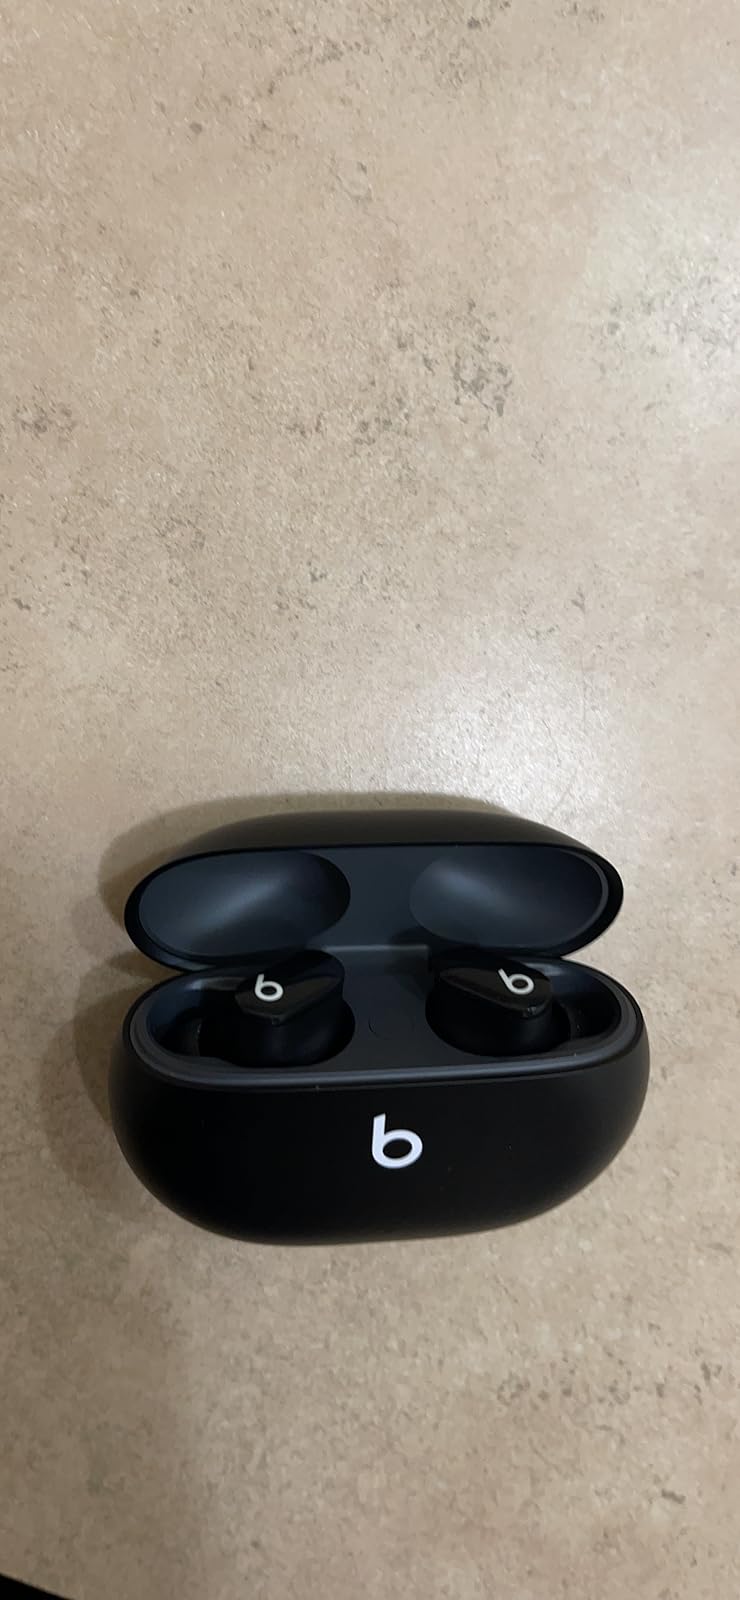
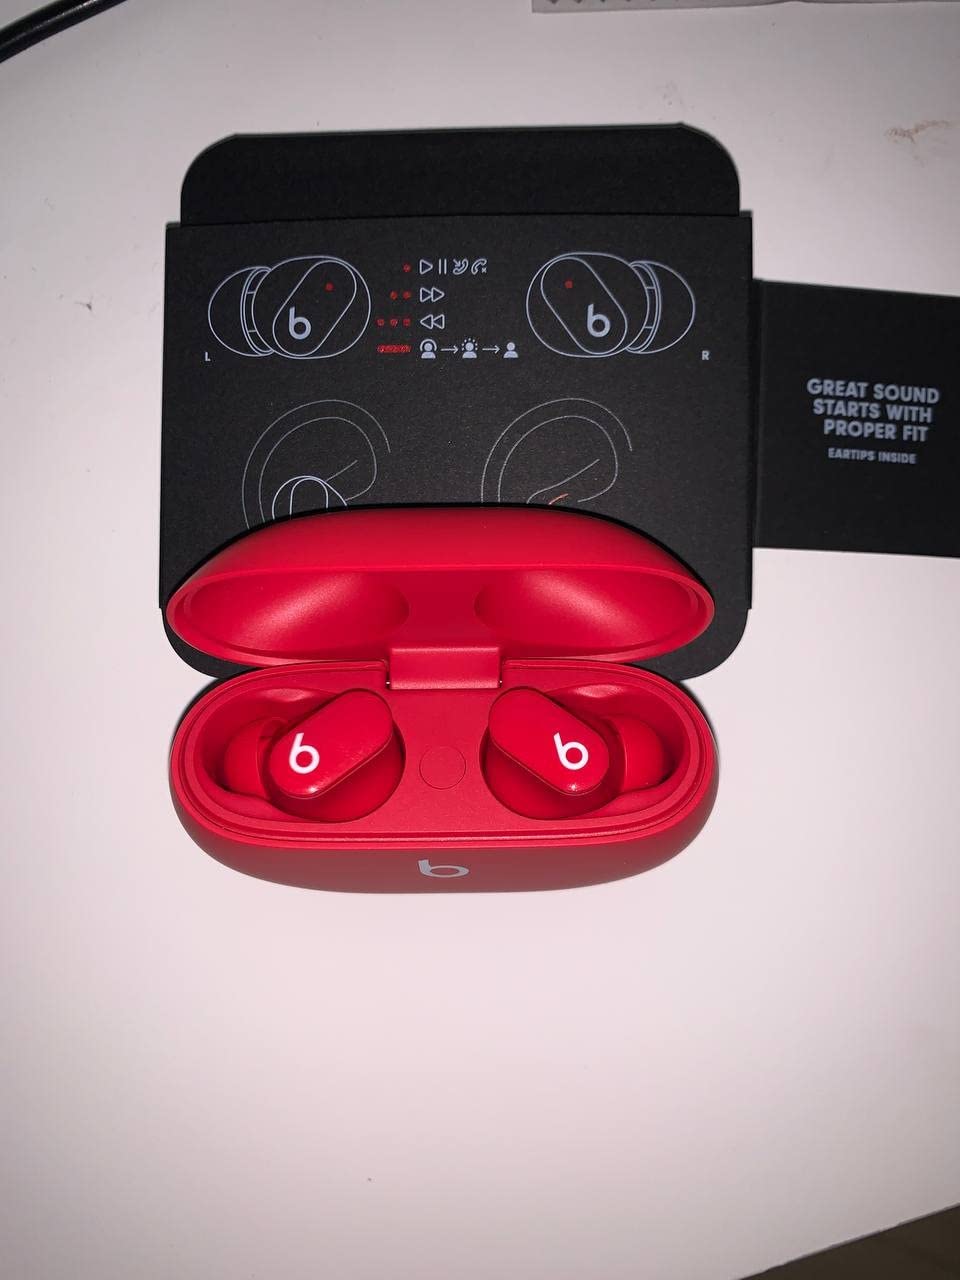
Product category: earbuds
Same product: no